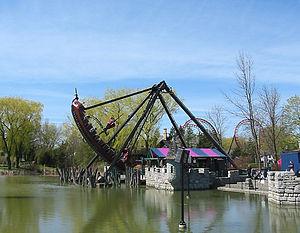
Canada's Wonderland ouvert au public le 23 mai.